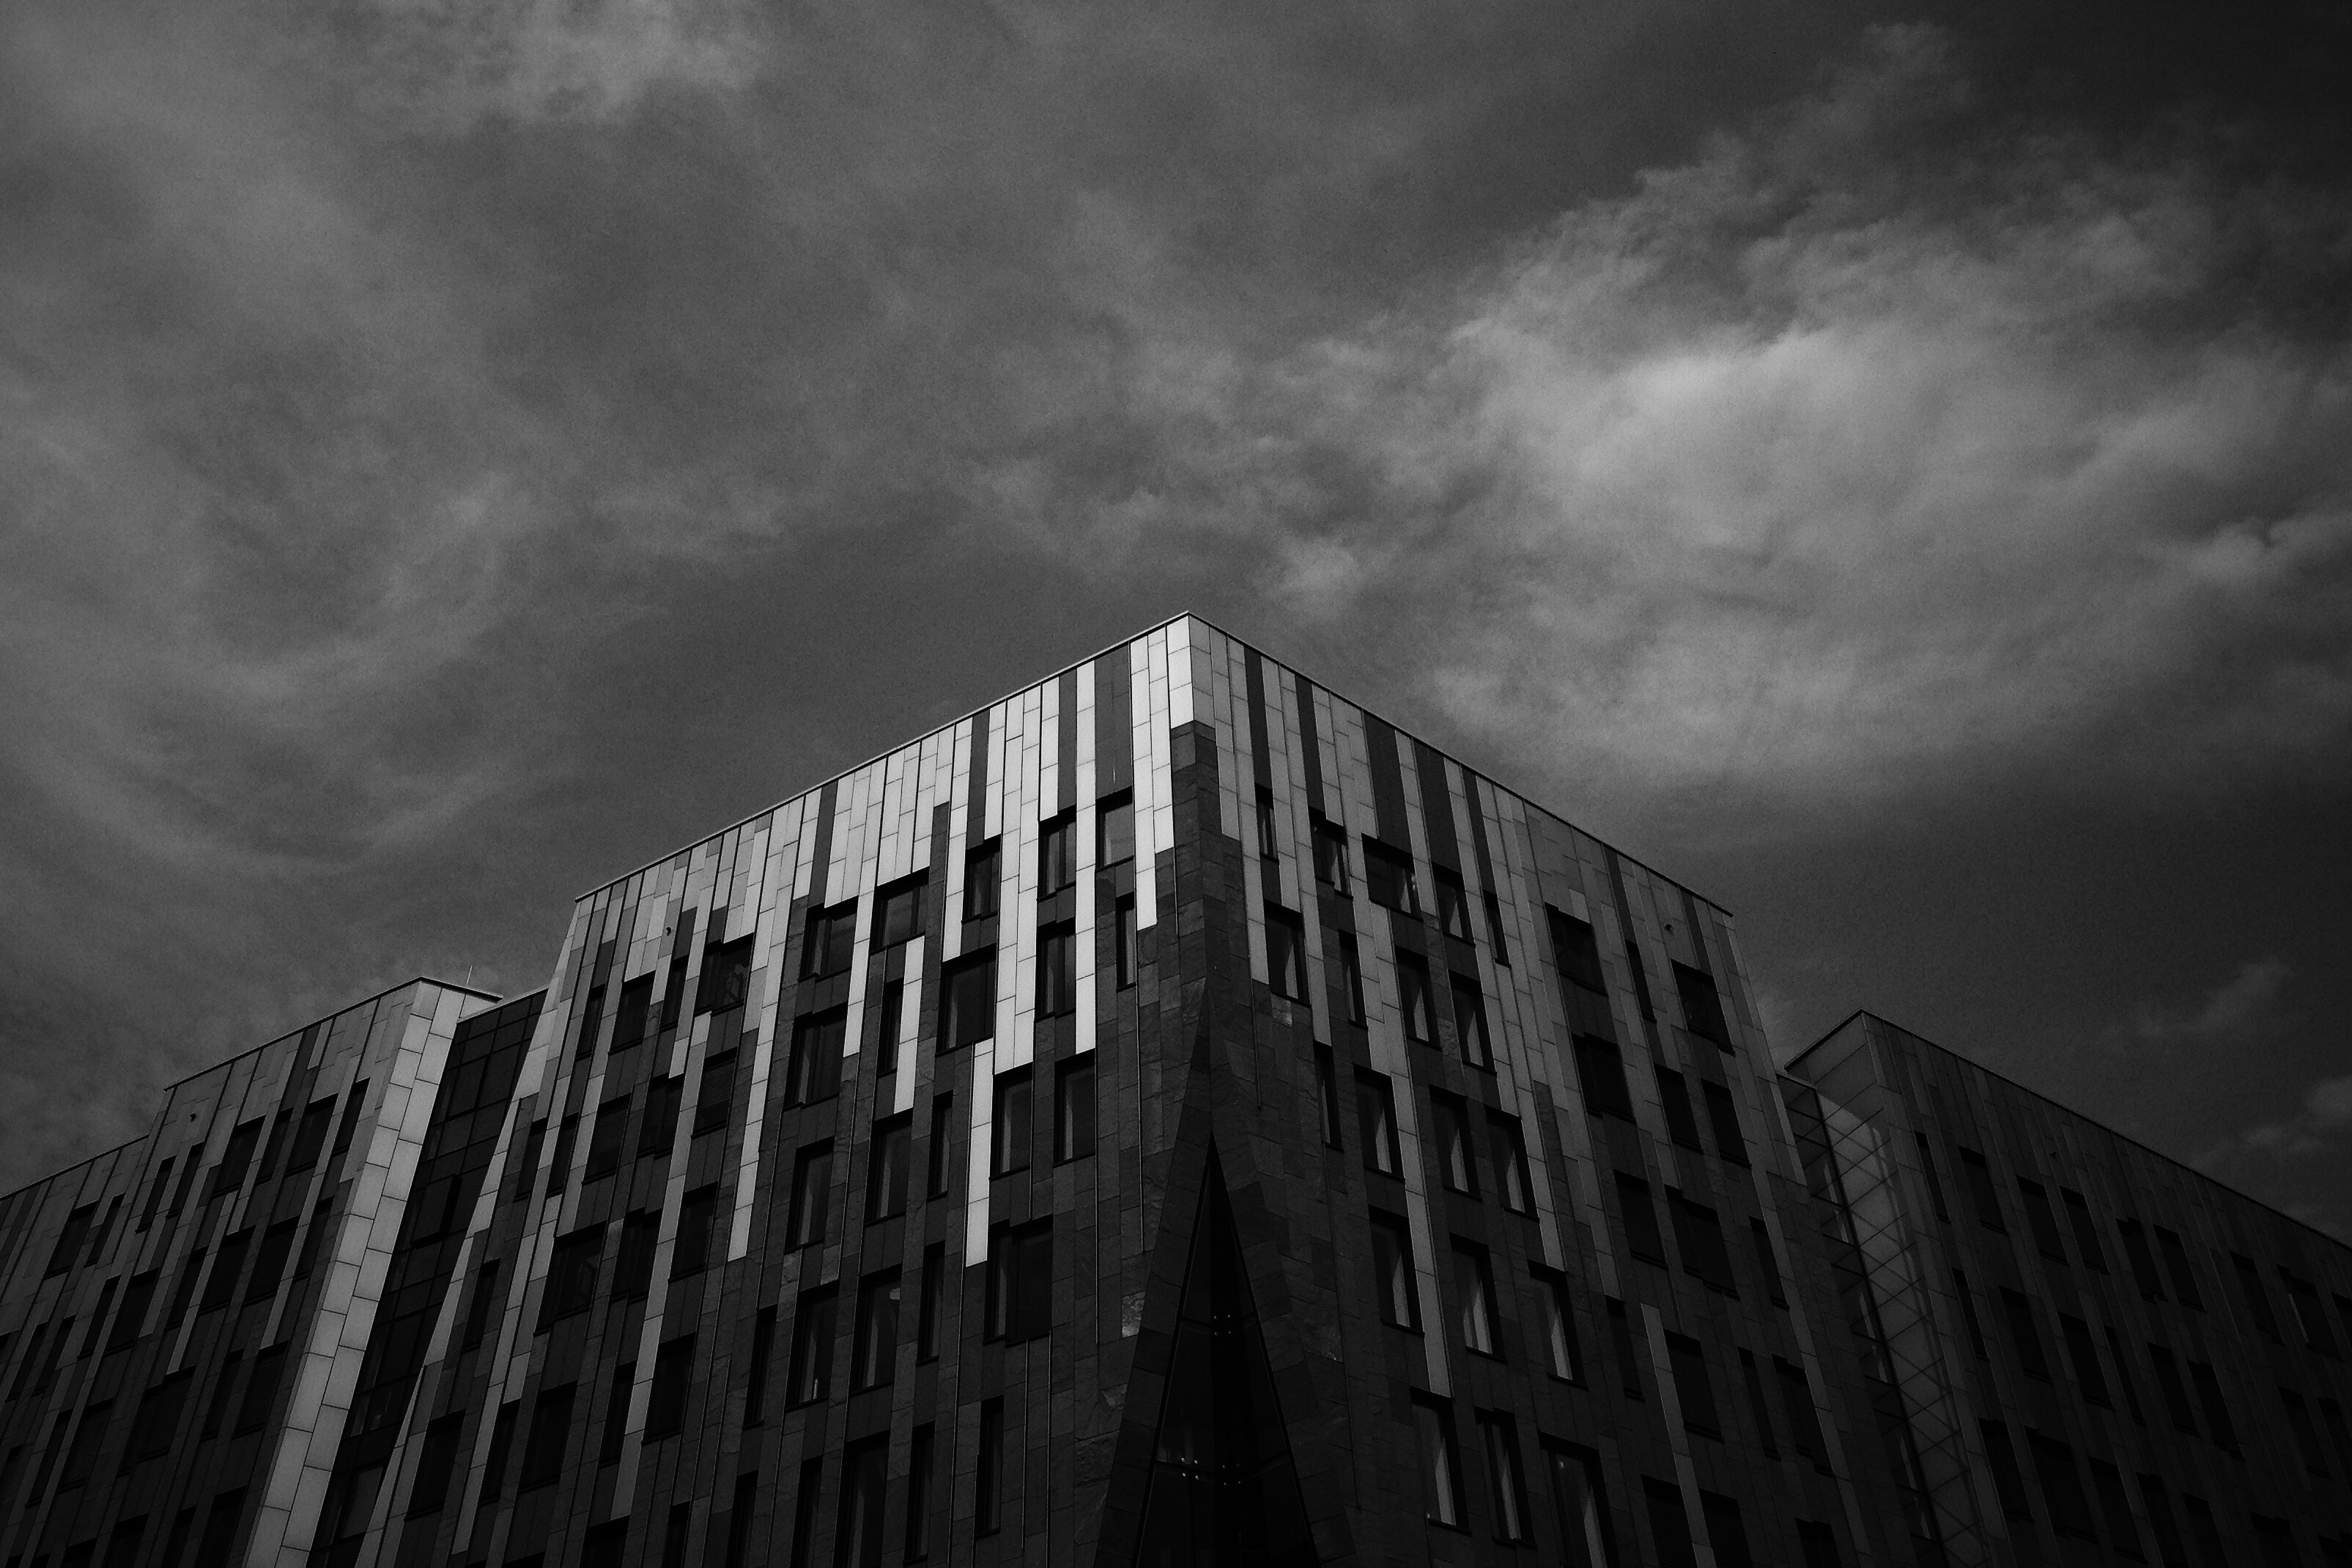
horizon, light, cloud, black and white, sky, night, sunlight, atmosphere, skyscraper, cityscape, line, reflection, darkness, black, monochrome, tower block, symmetry, metropolis, monochrome photography